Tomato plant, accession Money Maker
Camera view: vertical (180 deg); turntable rotation: 150 degrees
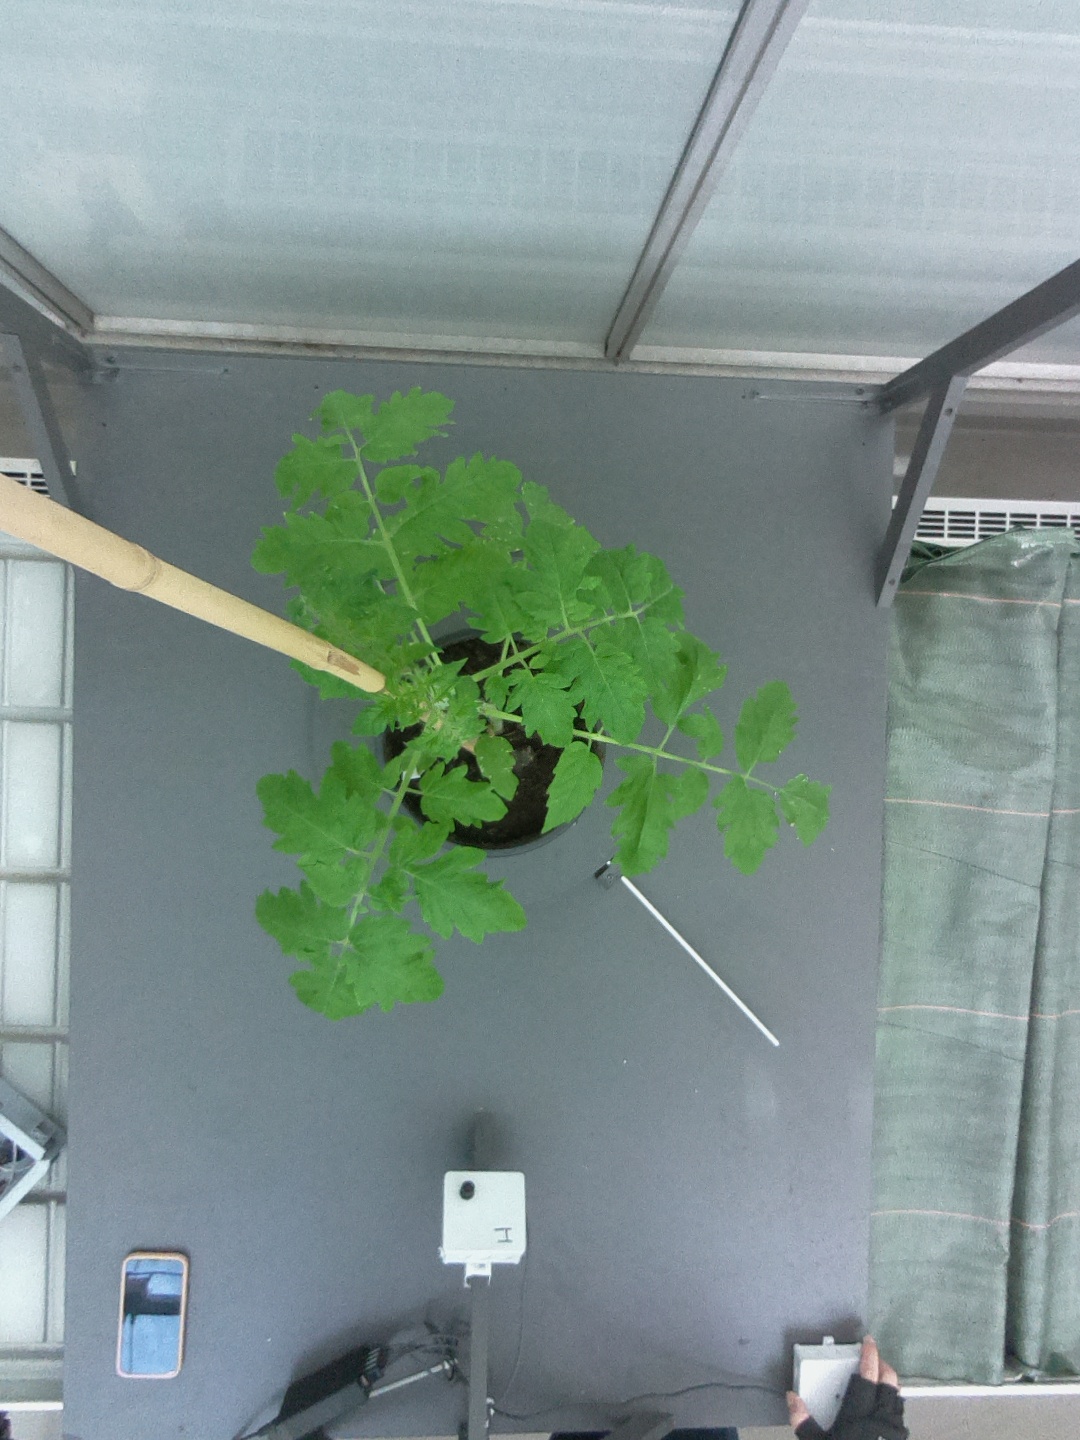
BBCH growth stage 13: 6 of true leaves visible